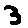
Label: 3